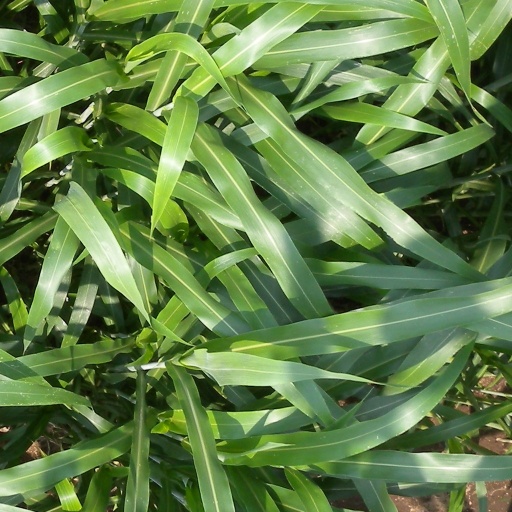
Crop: sorghum